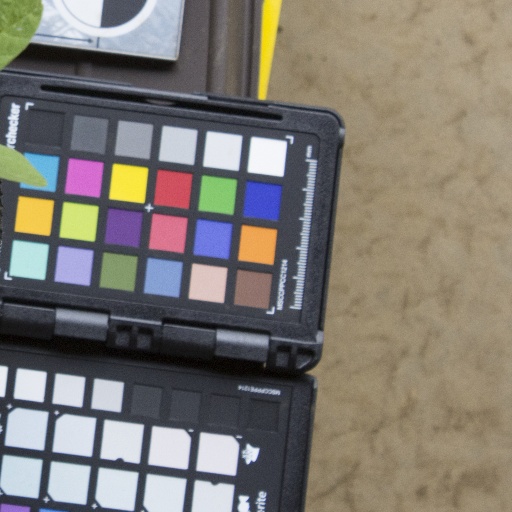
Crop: soybean